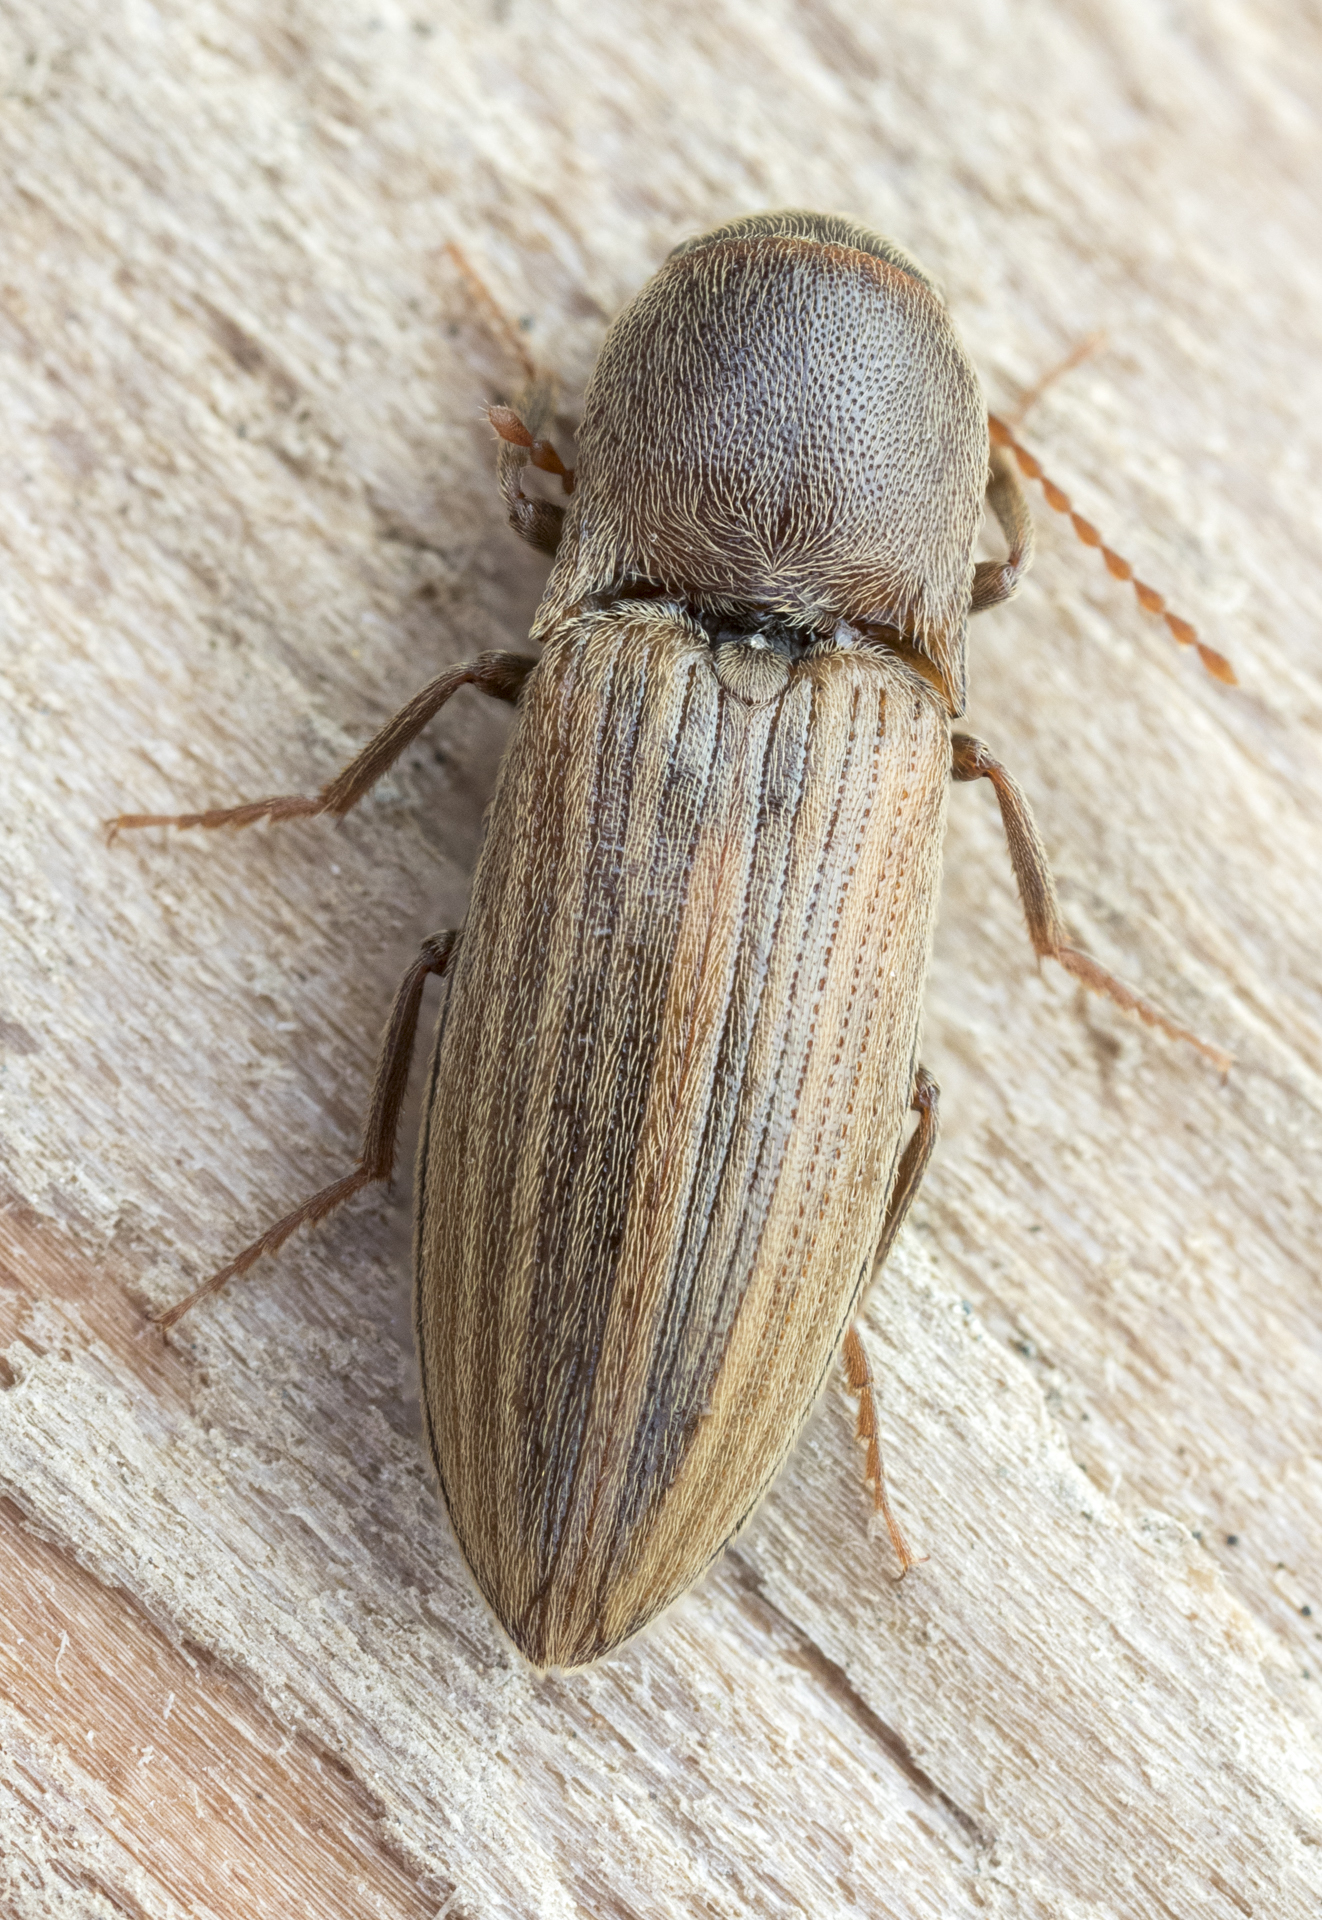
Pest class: clickbeetles_wireworms